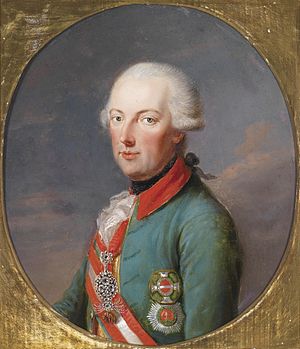
Vorarlberg / Historie / Statsreformer
Josef II. samlede administrationen af Vorarlberg
Vorarlberg er den vestligst beliggende delstat i Østrig og den næstmindste af de 9 delstater. Vorarlberg ligger mellem Bodensøen, Rhinen og Arlbergpasset. Vorarlberg grænser mod Tyskland, Schweiz og Liechtenstein samt den østrigske delstat Tyrol. Delstaten har flere vintersportssteder, og turisme er en vigtig indtægtskilde, ligesom jern- og metalindustri har stor økonomisk betydning for regionen.